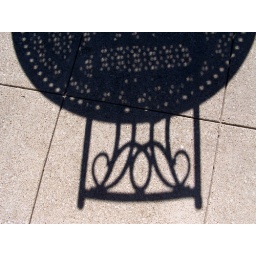
Shadows from a table and chair along the river near the Guenther House Restaurant. LOVE these shadows! :)